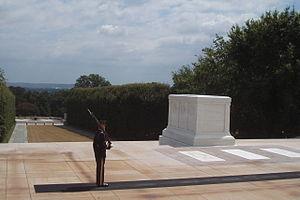
Le cimetière national d'Arlington, situé à Arlington en Virginie, est un important cimetière militaire américain créé durant la guerre de Sécession sur les terrains d'Arlington House, l'ancienne propriété de l'épouse du général Lee, le chef des armées confédérées. Il est situé exactement en face de Washington D.C., de l’autre côté du fleuve Potomac à côté des bâtiments du Pentagone.